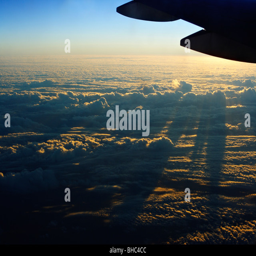
aerial view of cloud formation at feet from an airplane